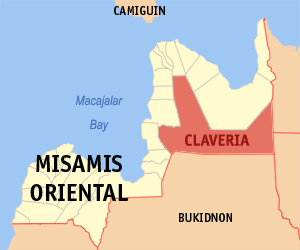
Claveria est une localité de la province du Misamis oriental, aux Philippines. En 2015, elle compte 48 906 habitants.